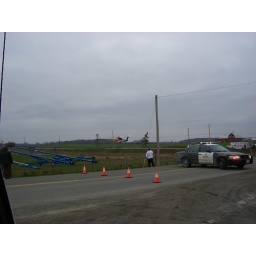
The Air Ambulance landing beside my house, after an collision between a car and a water truck. The car ran a stop sign.